Seven and the Ragged Tiger

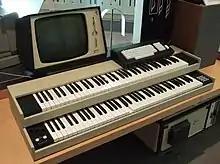
Rhodes used a Fairlight CMI sampling synthesiser to form a new sound for the album.

With the majority of the rhythm tracks cut, the band used 301 to record lyrics, synthesiser and guitar overdubs, and Andy Hamilton's saxophone parts. Le Bon, suffering from writer's block, composed melody lines after listening back to the rhythm parts and wrote lyrics based on those later. Little felt that he was the "least involved" and the "least active" of the five members. Rhodes used a new Fairlight CMI digital sampling synthesiser to help change the band's sound, as he wanted "Seven" to be a more "sophisticated pop album full of minutiae and multiple textures".